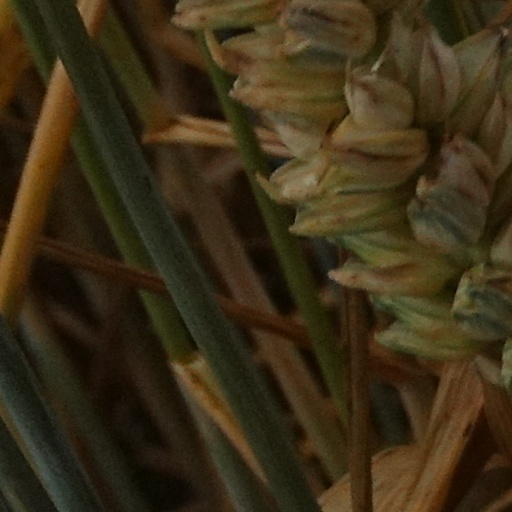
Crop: wheat